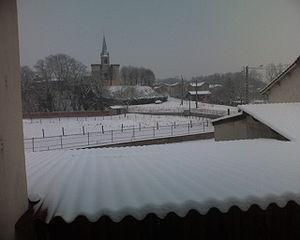
Photo de chez moi du centre de dorat avec son église en hiver _-*\Omega[17]/*-_
Dorat est une commune française, située dans le département du Puy-de-Dôme, en région Auvergne-Rhône-Alpes, près de Thiers.